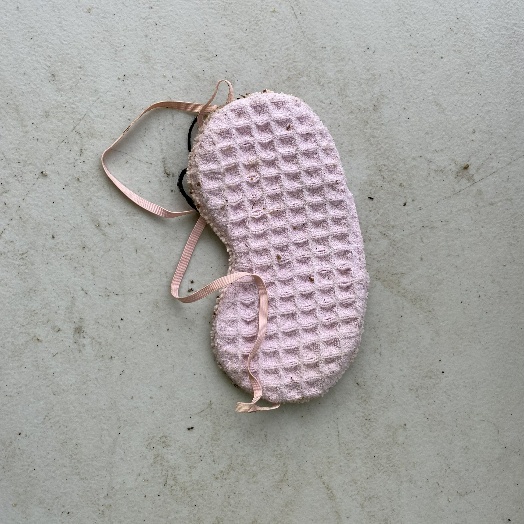
Label: Textile Trash